Susan E. Brown

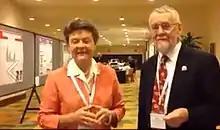
Susan E. Brown with Robert Heaney, 2014

Susan E. Brown is an American medical anthropologist and certified nutritionist, and two-time Fulbright scholar, who uses holistic and non-pharmacological interventions in the treatment of osteoporosis. She is the author of several books on the topic of natural bone health, including "Better Bones, Better Body: Beyond Estrogen and Calcium" (McGraw Hill 2000).